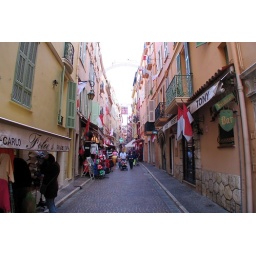
Monaco street near the palace. I bought a Tour de France hat just down here.